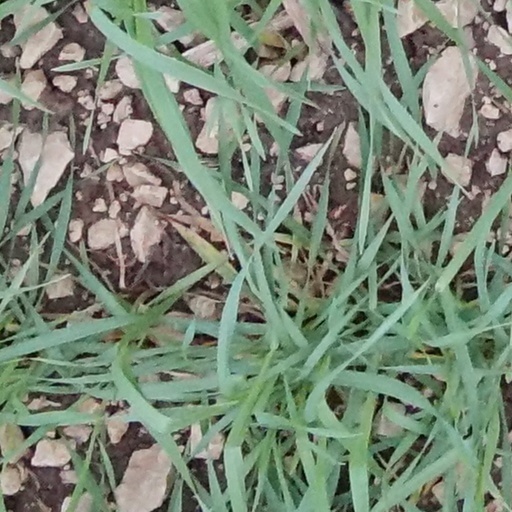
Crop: wheat